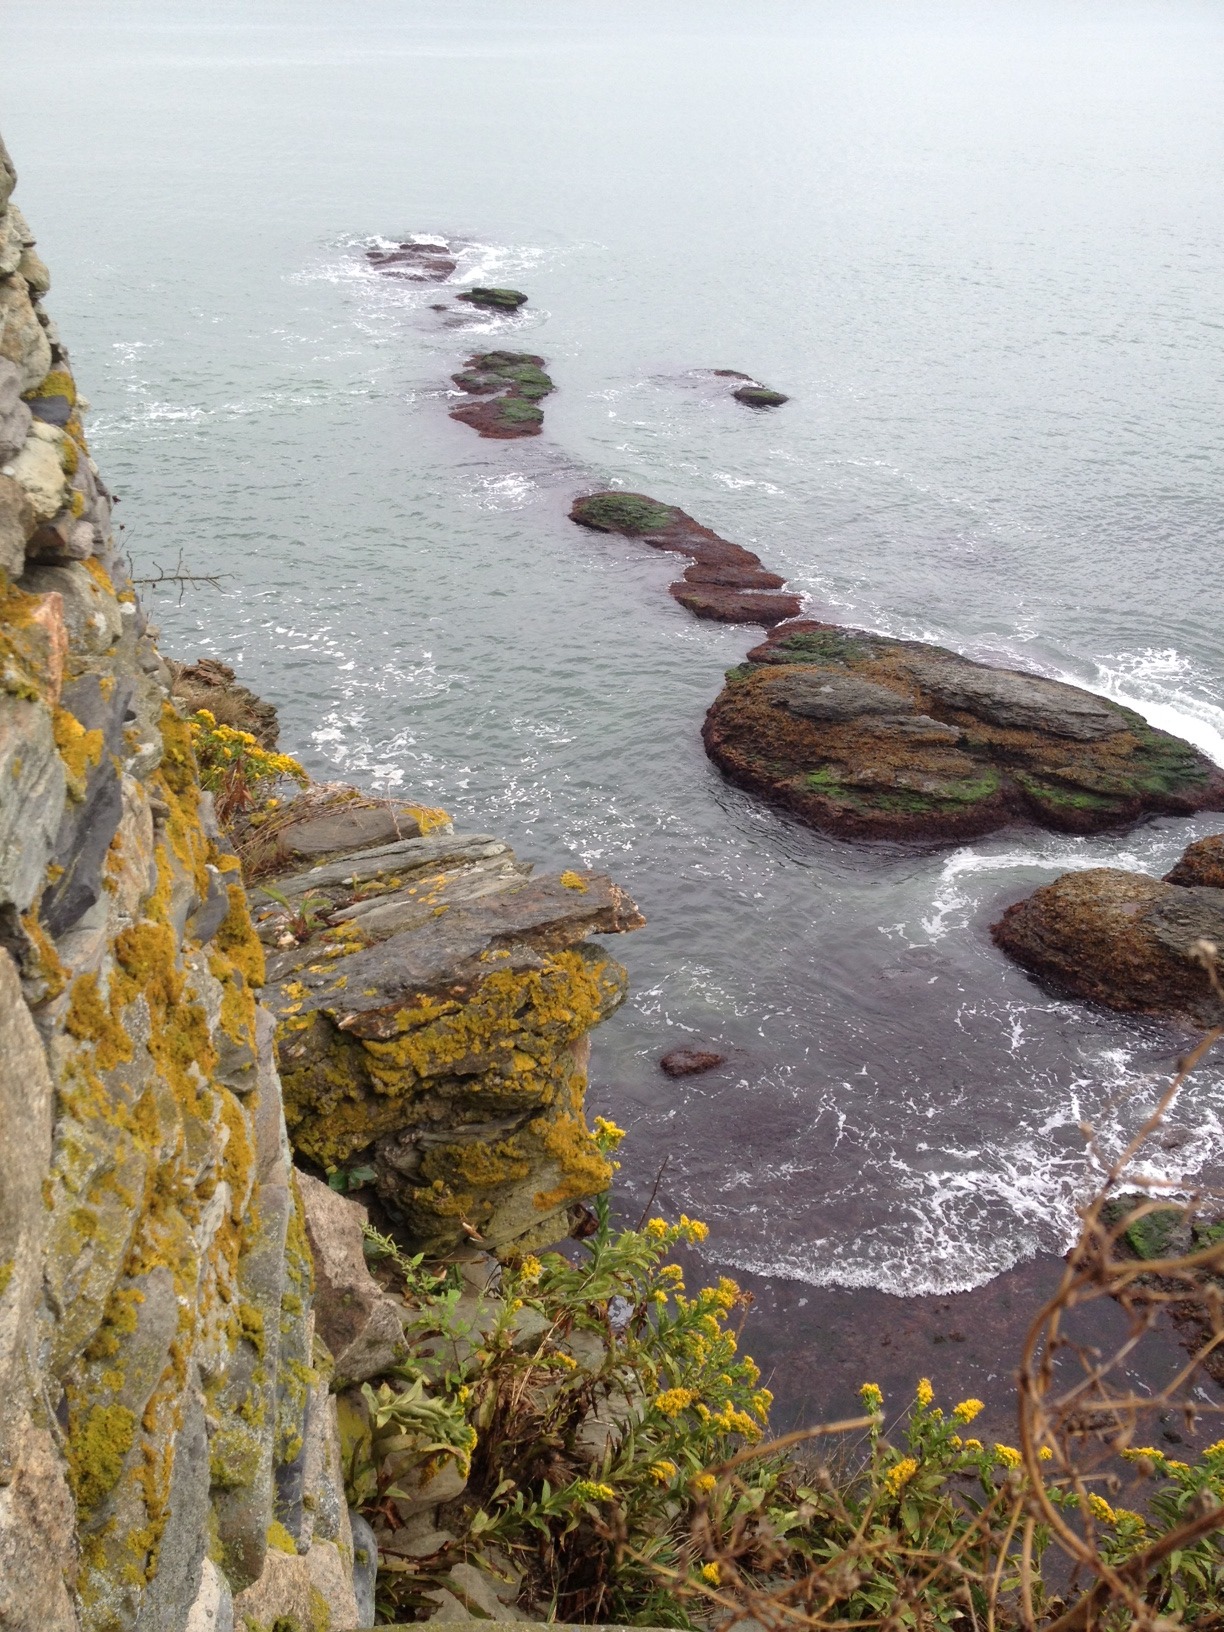
sea, coast, water, nature, rock, ocean, mountain, shore, wave, adventure, view, coastline, cliff, high, scenery, extreme, terrain, material, body of water, rocks, outdoors, geology, top, risk, dangerous, newport